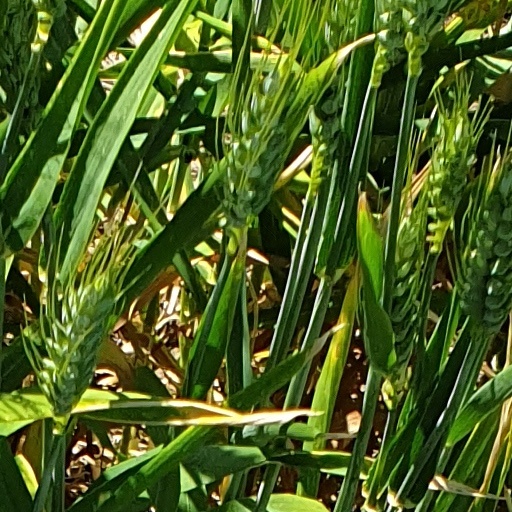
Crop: wheat